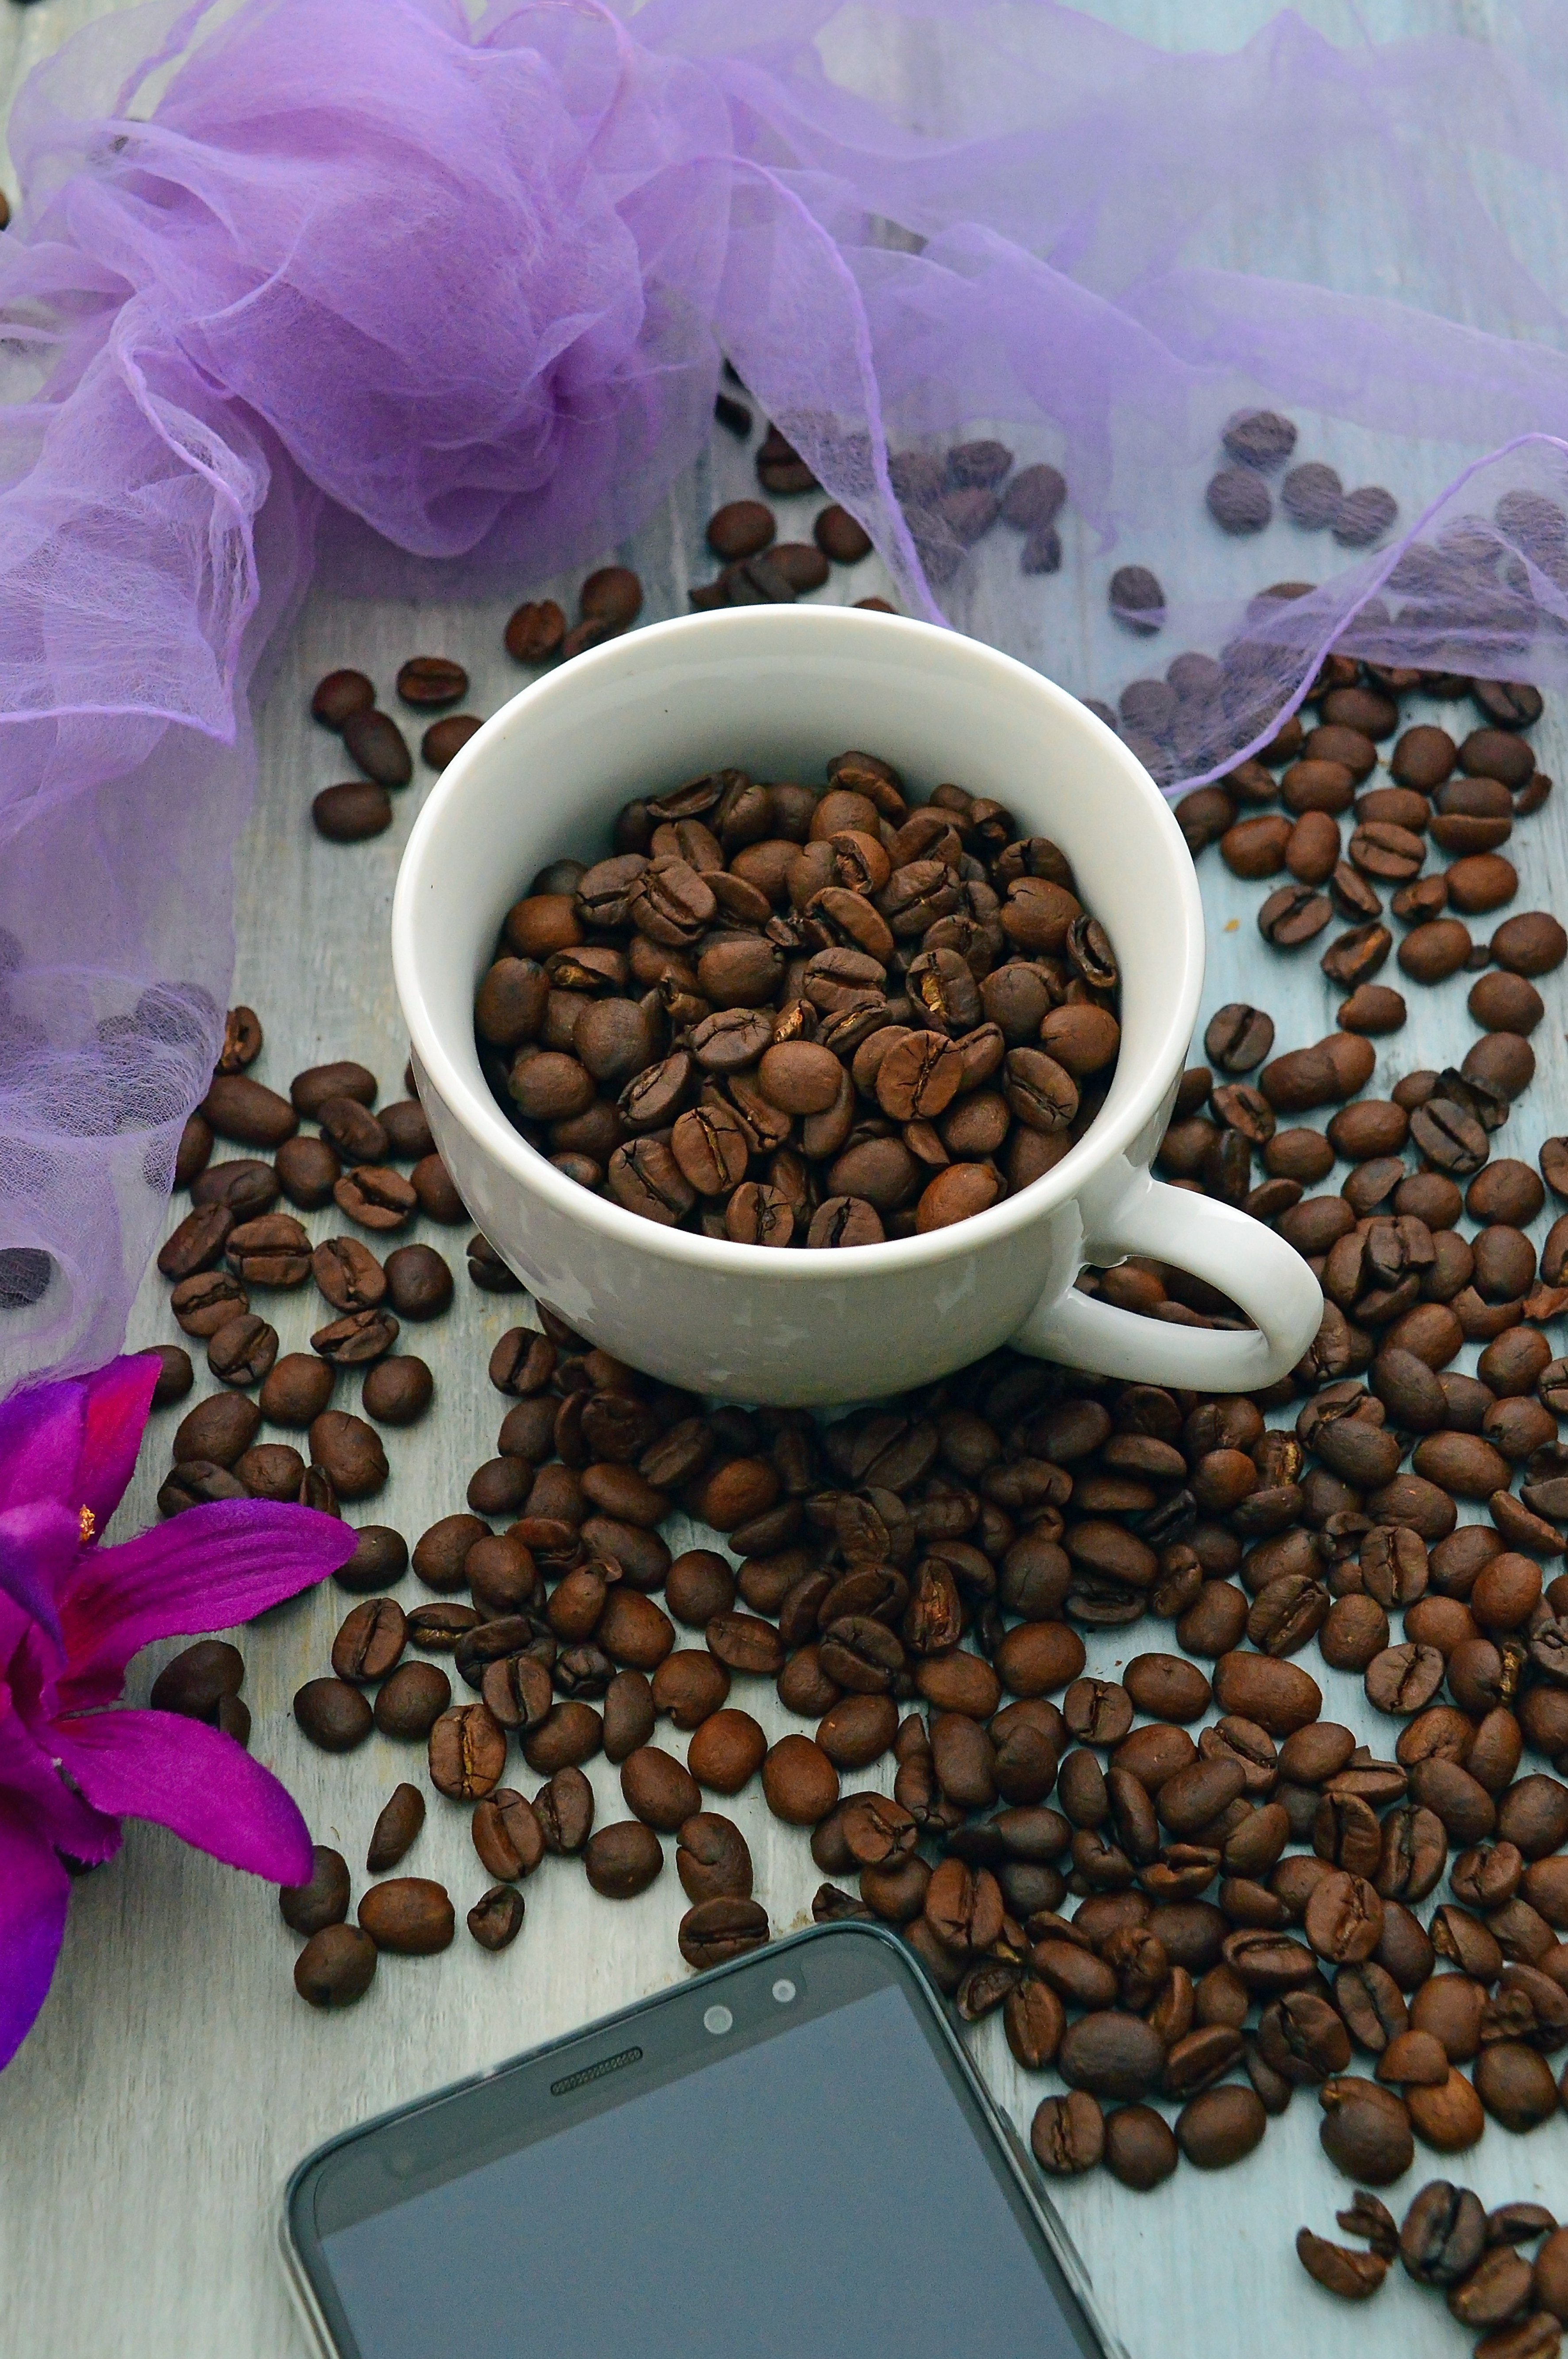
coffee, beans, background, texture, food, brown, espresso, bean, caffeine, drink, aroma, black, grain, roasted, cafe, mocha, white, closeup, energy, dark, agriculture, roast, breakfast, morning, natural, hot, freshness, textured, gourmet, ingredient, beverage, seed, view, top, smoke, color, isolated, fresh, cup, coffee cup, tableware, cocoa bean, instant coffee, jamaican blue mountain coffee, superfood